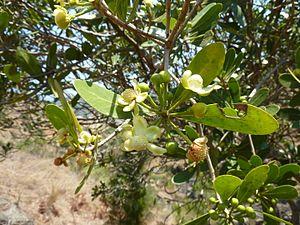
Les bourgeons et fleurs d'un tapia.
Le Tapia est le nom vernaculaire de Uapaca bojeri. Il s'agit d'un arbre endémique des hauts-plateaux de Madagascar, principalement dans la région qui s'étend du sud d'Antsirabe au nord d'Ambositra, mais aussi à l'ouest de Tananarive.